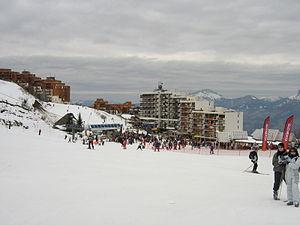
Secteur de Prapoutel aux 7 Laux.
Les Sept Laux est un groupe de trois stations de sport d'hiver des Alpes situé dans la chaîne de Belledonne à 35 km environ de Grenoble et 50 km de Chambéry sur les communes de Theys, des Adrets et du Haut-Bréda.